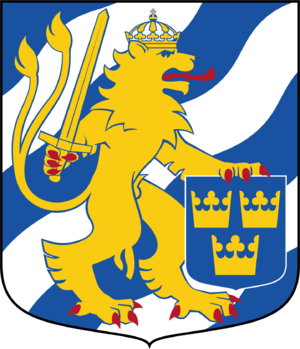
La commune de Göteborg est une commune de Suède. Elle est plus couramment nommée, même dans un contexte officiel, par le terme de ville de Göteborg bien que celui-ci ne soit théoriquement pas reconnu de manière officielle. La commune compte 543 005 habitants, ce qui fait d'elle la deuxième municipalité de Suède par son nombre d'habitants. Elle est découpée en 21 districts et son siège se situe à Göteborg.
Göteborg, ou Gothembourg, est la cinquième ville des pays nordiques et la plus grande qui ne soit pas une capitale. Göteborg est la deuxième localité de la Suède par l'importance de son poids démographique ainsi que par son industrie et ses activités économiques. La ville est située à mi-chemin entre Oslo et Copenhague, sur le fleuve Göta älv à quelques kilomètres de son embouchure dans le Cattégat, dégagé des glaces pendant l'hiver.
L'IFK Göteborg est un club de football suédois basé à Göteborg. Il joue en première division sans discontinuer depuis 1977.
Götaverken était un chantier naval suédois situé à Hisingen.
Les championnats d'Europe de dressage et de saut d'obstacles 2017, trentième édition des championnats d'Europe de dressage et trente-quatrième édition des championnats d'Europe de saut d'obstacles, ont lieu du 22 au 27 août 2017 à Göteborg, en Suède.